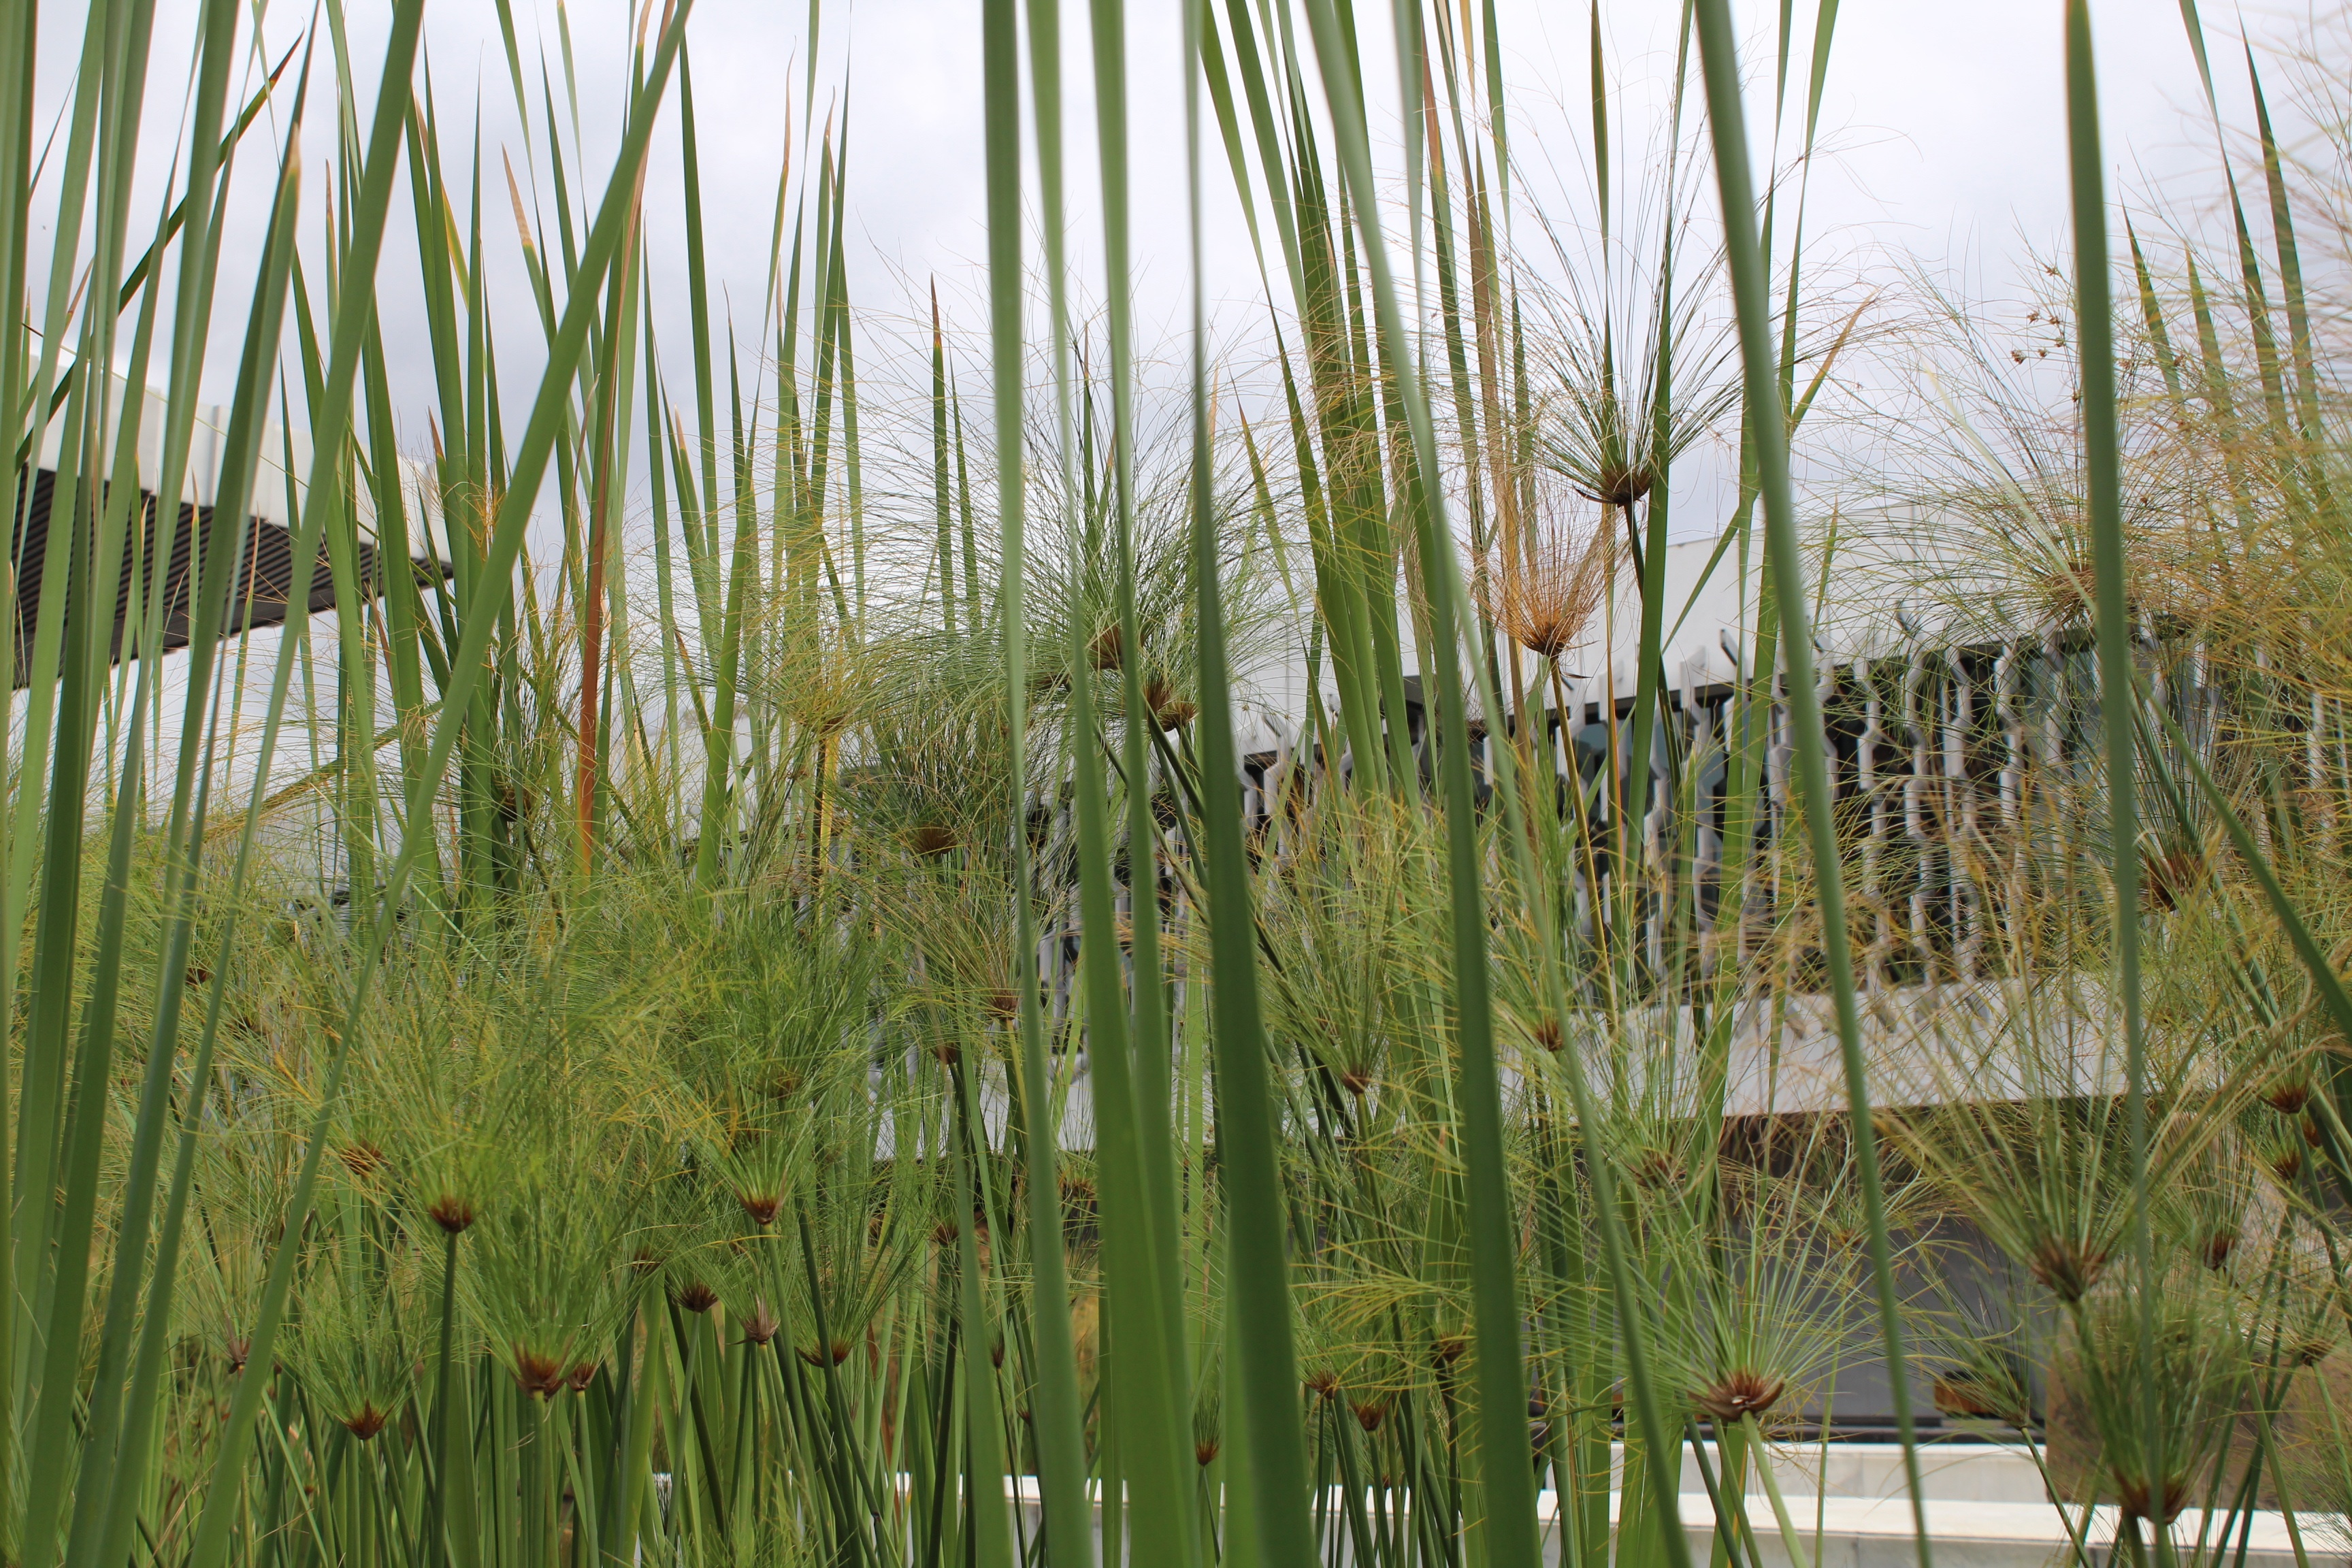
tree, grass, swamp, plant, flower, pond, botany, flora, wetland, bamboo, ecosystem, flowering plant, grass family, plant stem, land plant, phragmites, arecales